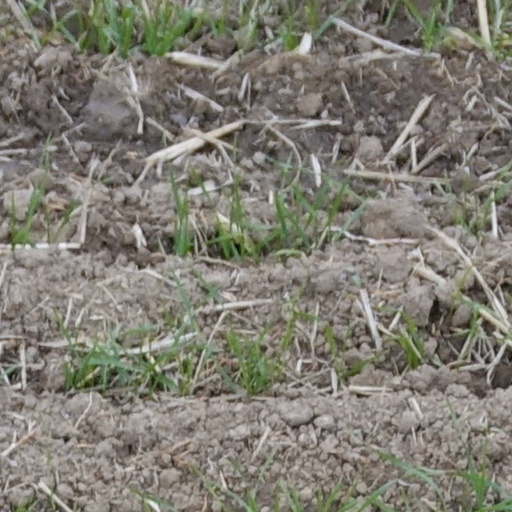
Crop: wheat